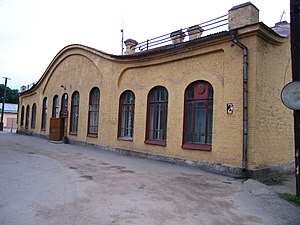
Pytalovo
Pytalovo er en by i Den Russiske Føderation, som fra 1920 til 1940 lå i Republikken Letland, og fra 1940 til 1944 i Lettiske SSR. Fra 1920 til 1938 hed byen Jaunlatgale, men omdøbtes til Abrene, og efter byens tilslutning til Rusland omdøbtes byen i 1945 til det nuværende navn. Efter fornyelsen af Letlands uafhængighed i 1991 forblev byen de facto en del af Rusland, og efter ratificeringen af grænseaftalen mellem Letland og Rusland i 2007 afsagde Letland de jure alle krav på byen. Byen har 5.348 indbyggere.